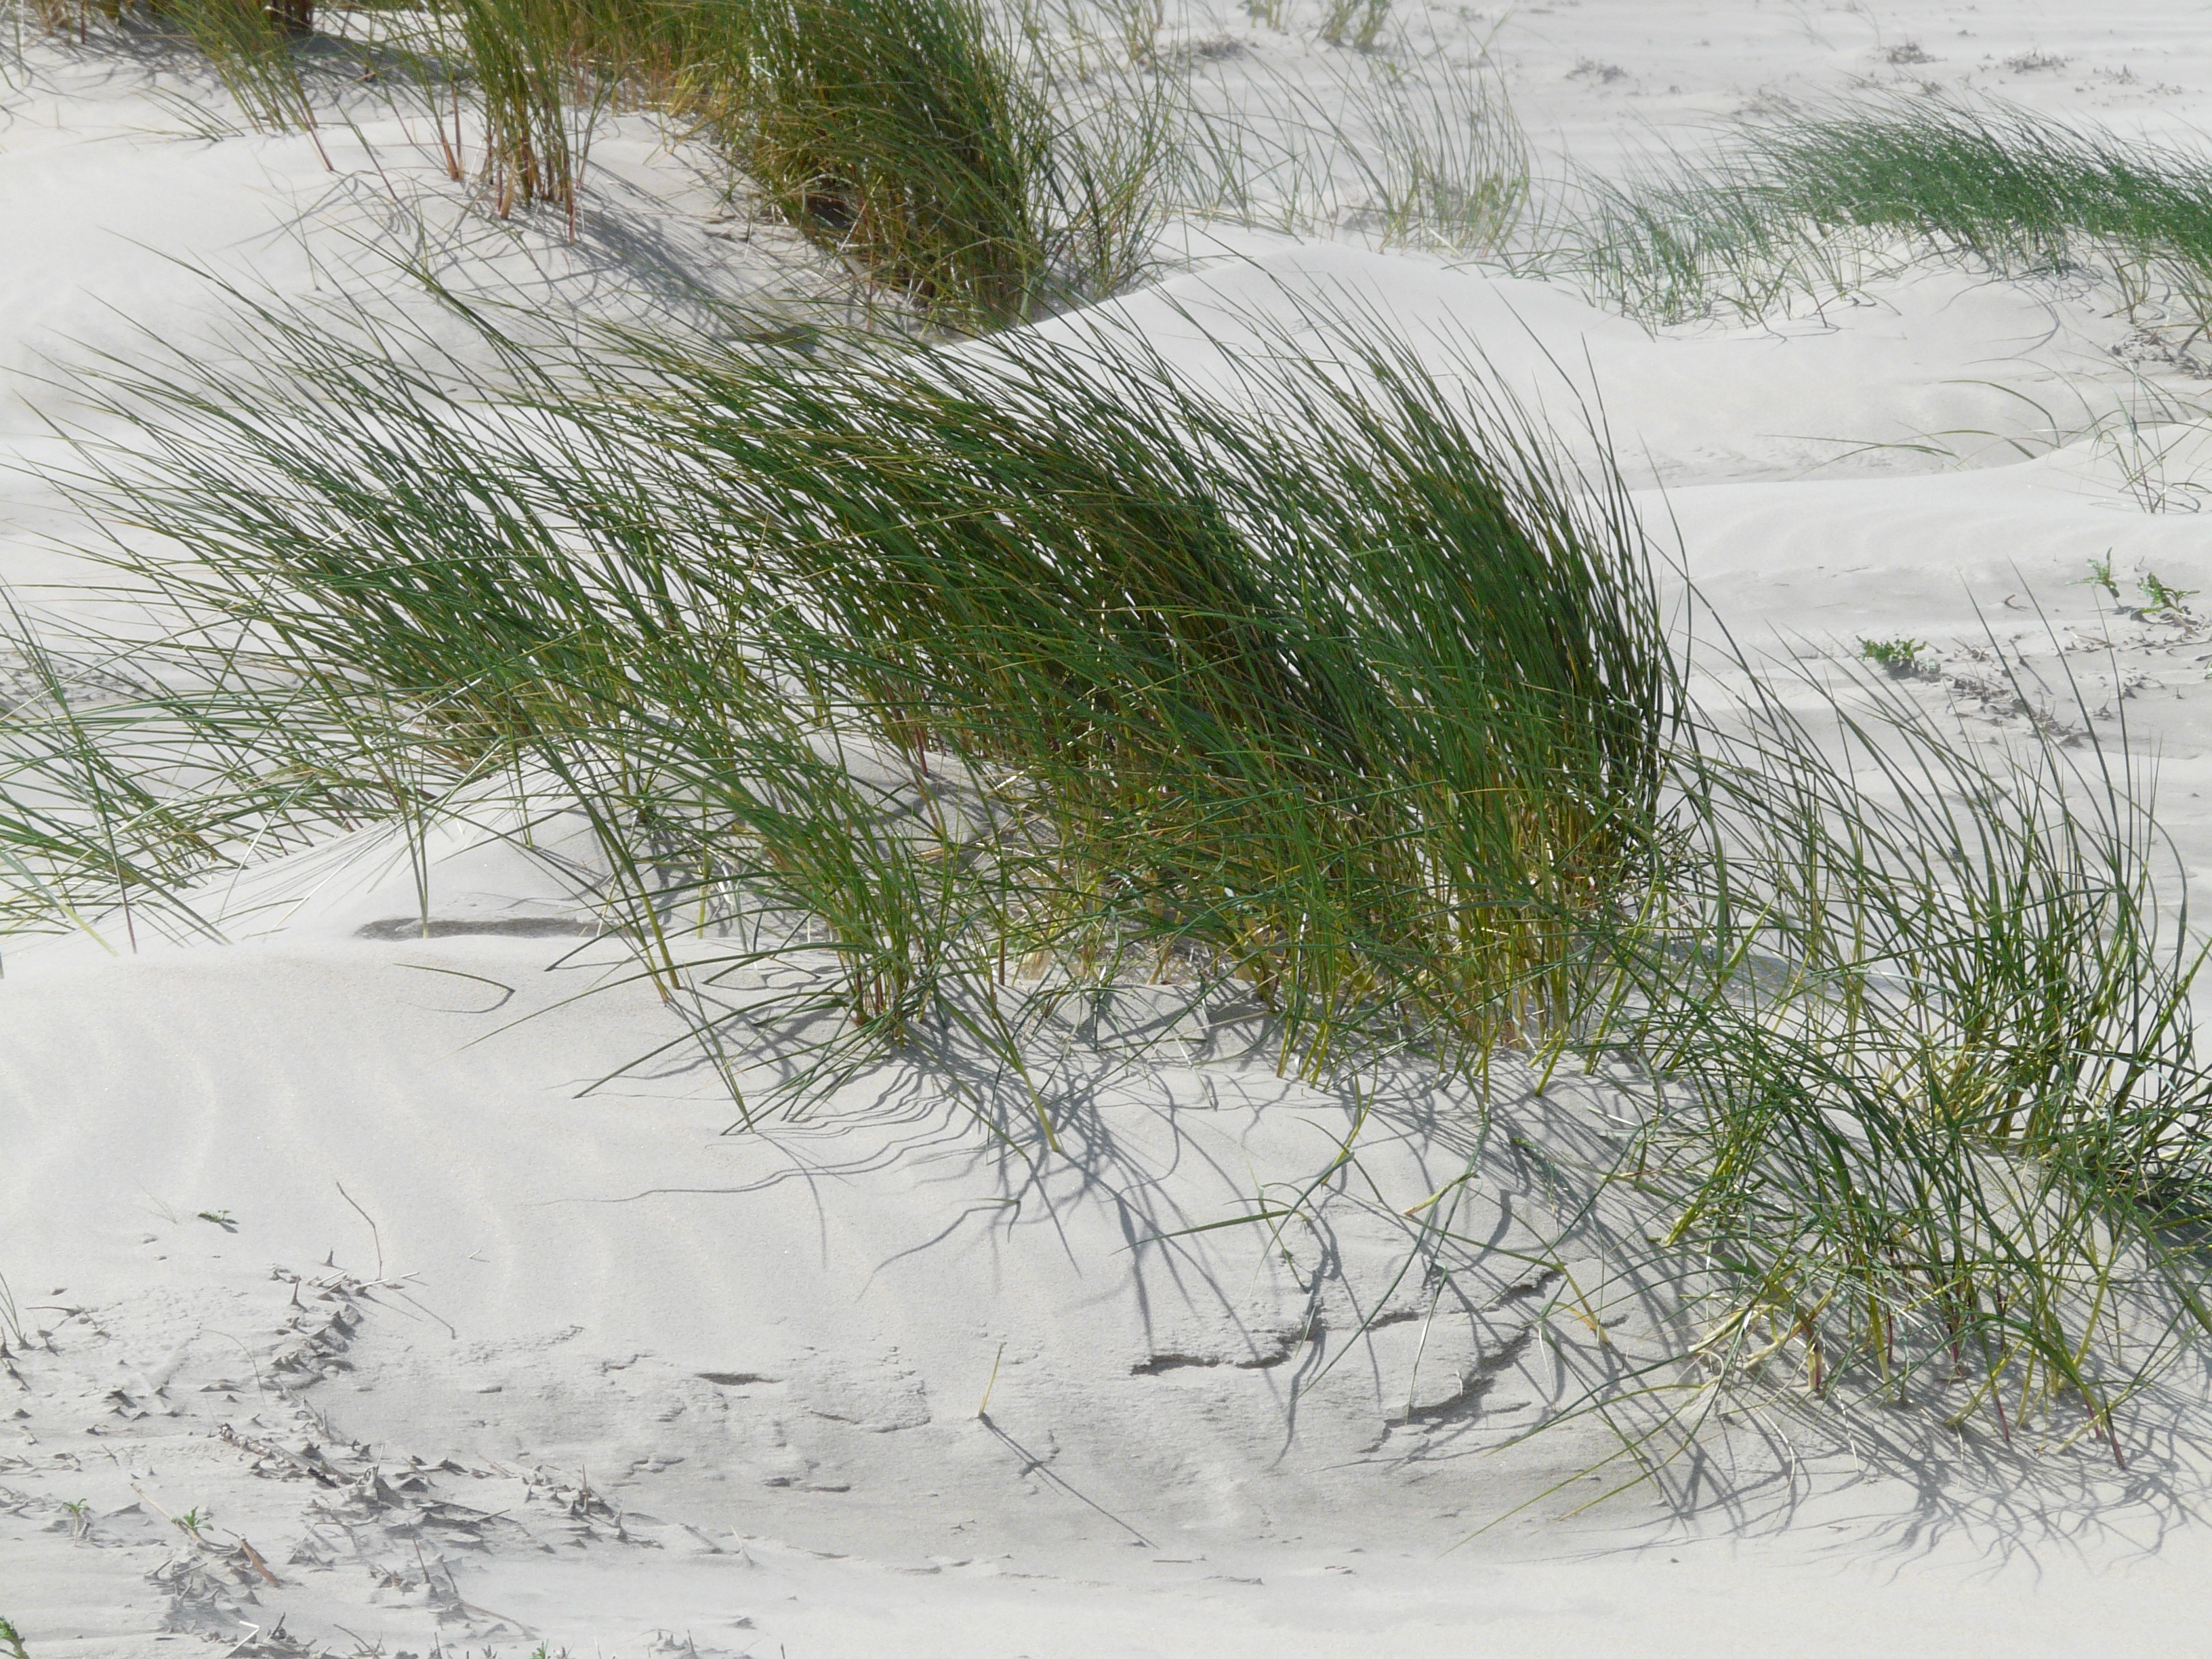
beach, sea, tree, grass, sand, branch, snow, winter, plant, dune, wind, weather, season, dunes, habitat, marram grass, north sea, ecosystem, poaceae, licorice, natural environment, grass family, woody plant, ammophila